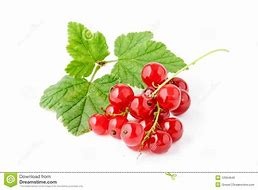
Label: redcurrant